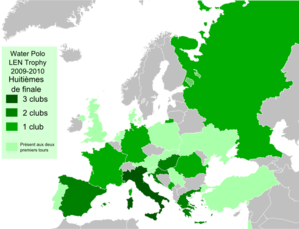
Nombre de clubs par pays lors des huitièmes de finale du trophée LEN masculin 2009-2010.
Le trophée LEN masculin 2009-2010 est la dix-huitième édition du trophée de la Ligue européenne de natation, la seconde compétition annuelle des meilleurs clubs européens de water-polo. Y participent ceux qui n'ont pas pu se qualifier pour les tours de qualifications ou le tour préliminaire de l'Euroligue.